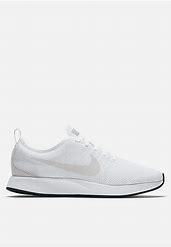
Brand: Nike
Model: Dualtone Racer